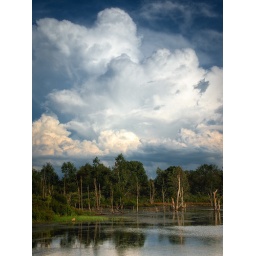
Towering cumulus clouds rise above the tree line and pond in a nearby nature preserve.